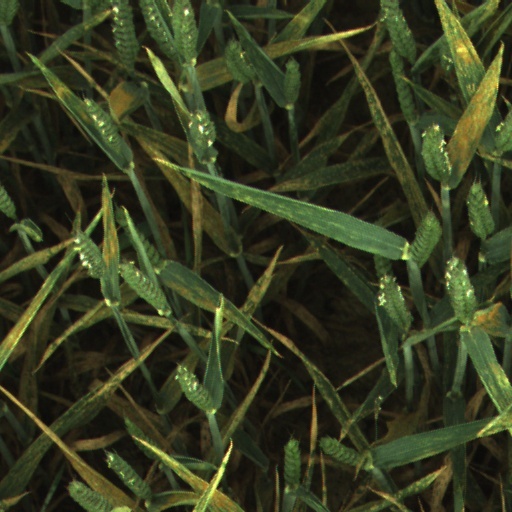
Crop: wheat